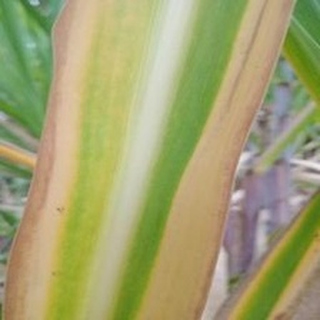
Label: sugarcane_yellow_leaf_disease